Invisible Touch

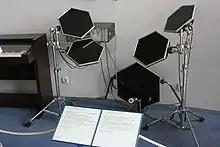
A Simmons electronic drum kit similar to the one Phil Collins plays on the album.

The album features Collins playing on a Simmons electronic drum kit. In order to capture more of a sound from the Simmons kit rather than feeding it directly into the mixing desk, Padgham also fed the tracks through a mixer and into a PA system before playing it "very, very loud" in the studio. Padgham later said that the Simmons sounded "a bit thin and toneless." Collins also used a Roland Pad-8, an electronic pad that triggers percussion sounds from the MIDI instruments used on the album, including a Roland TR-727 drum machine with Latin-inspired samples and Collins' own E-mu Emulator.